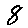
Label: 8